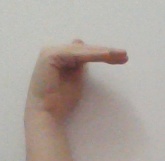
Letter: khaa